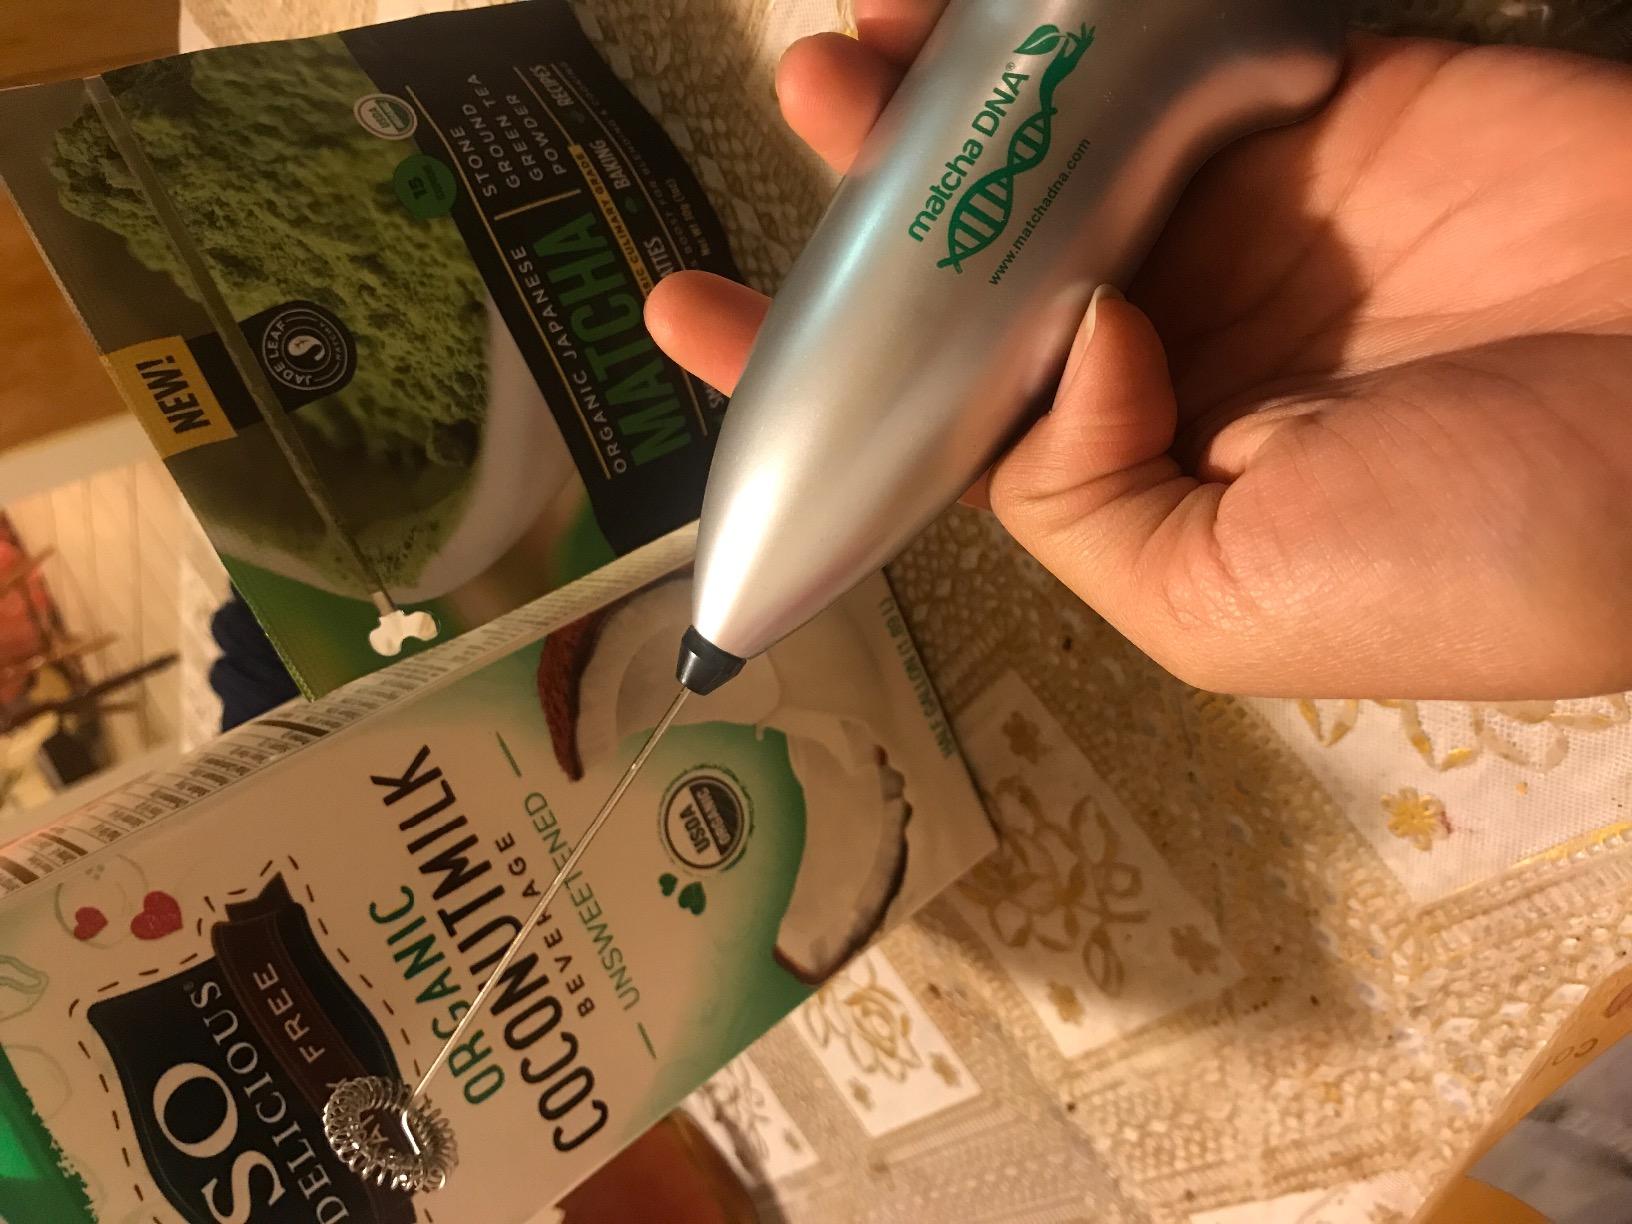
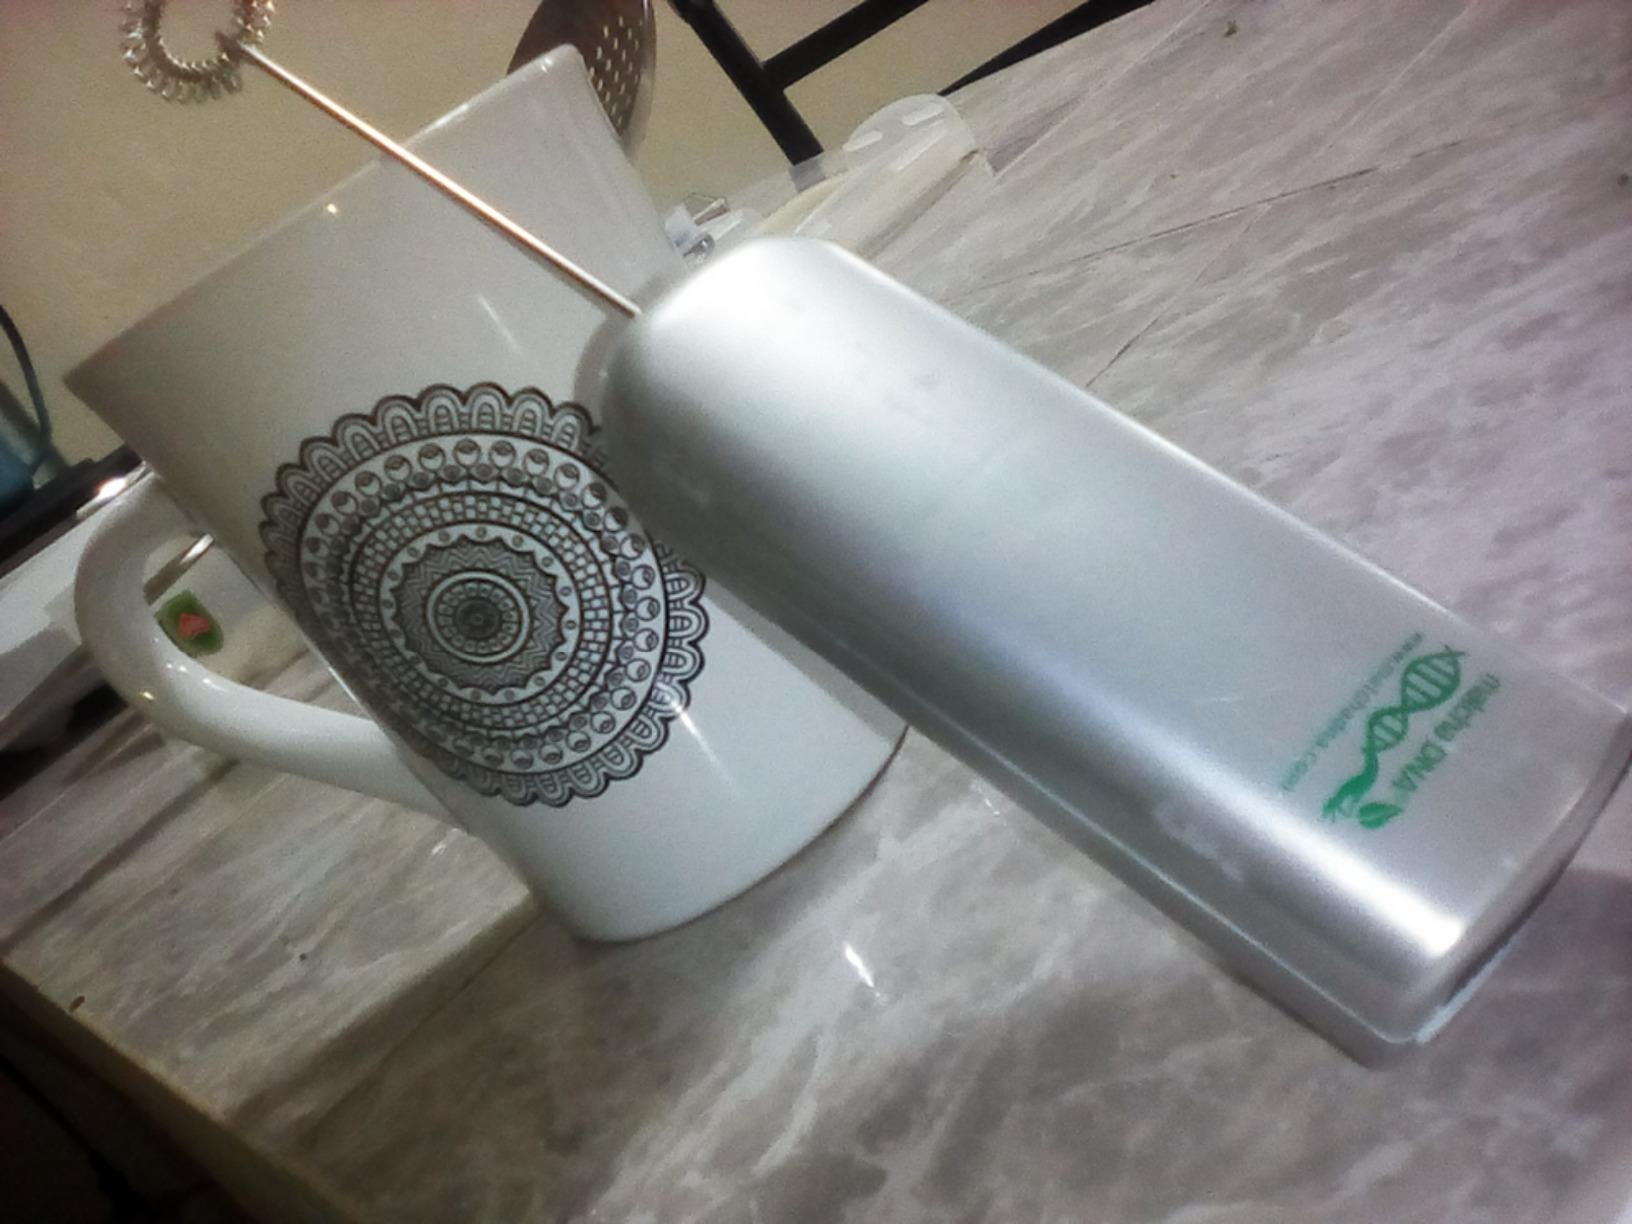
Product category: items_mixer
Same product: yes